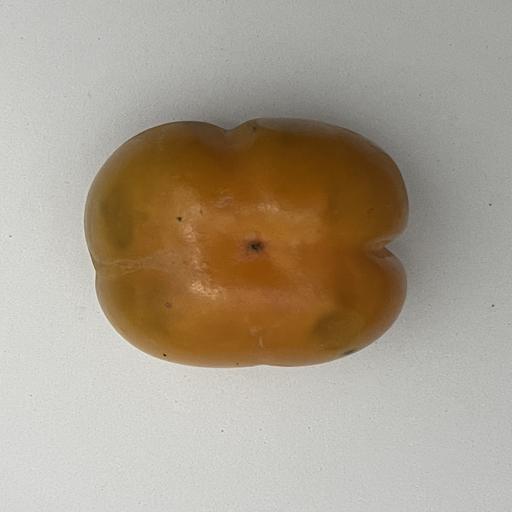
Crop type: Persimmon